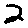
Label: 2